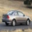
Label: automobile